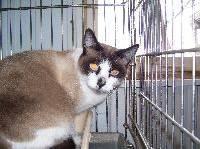
cat